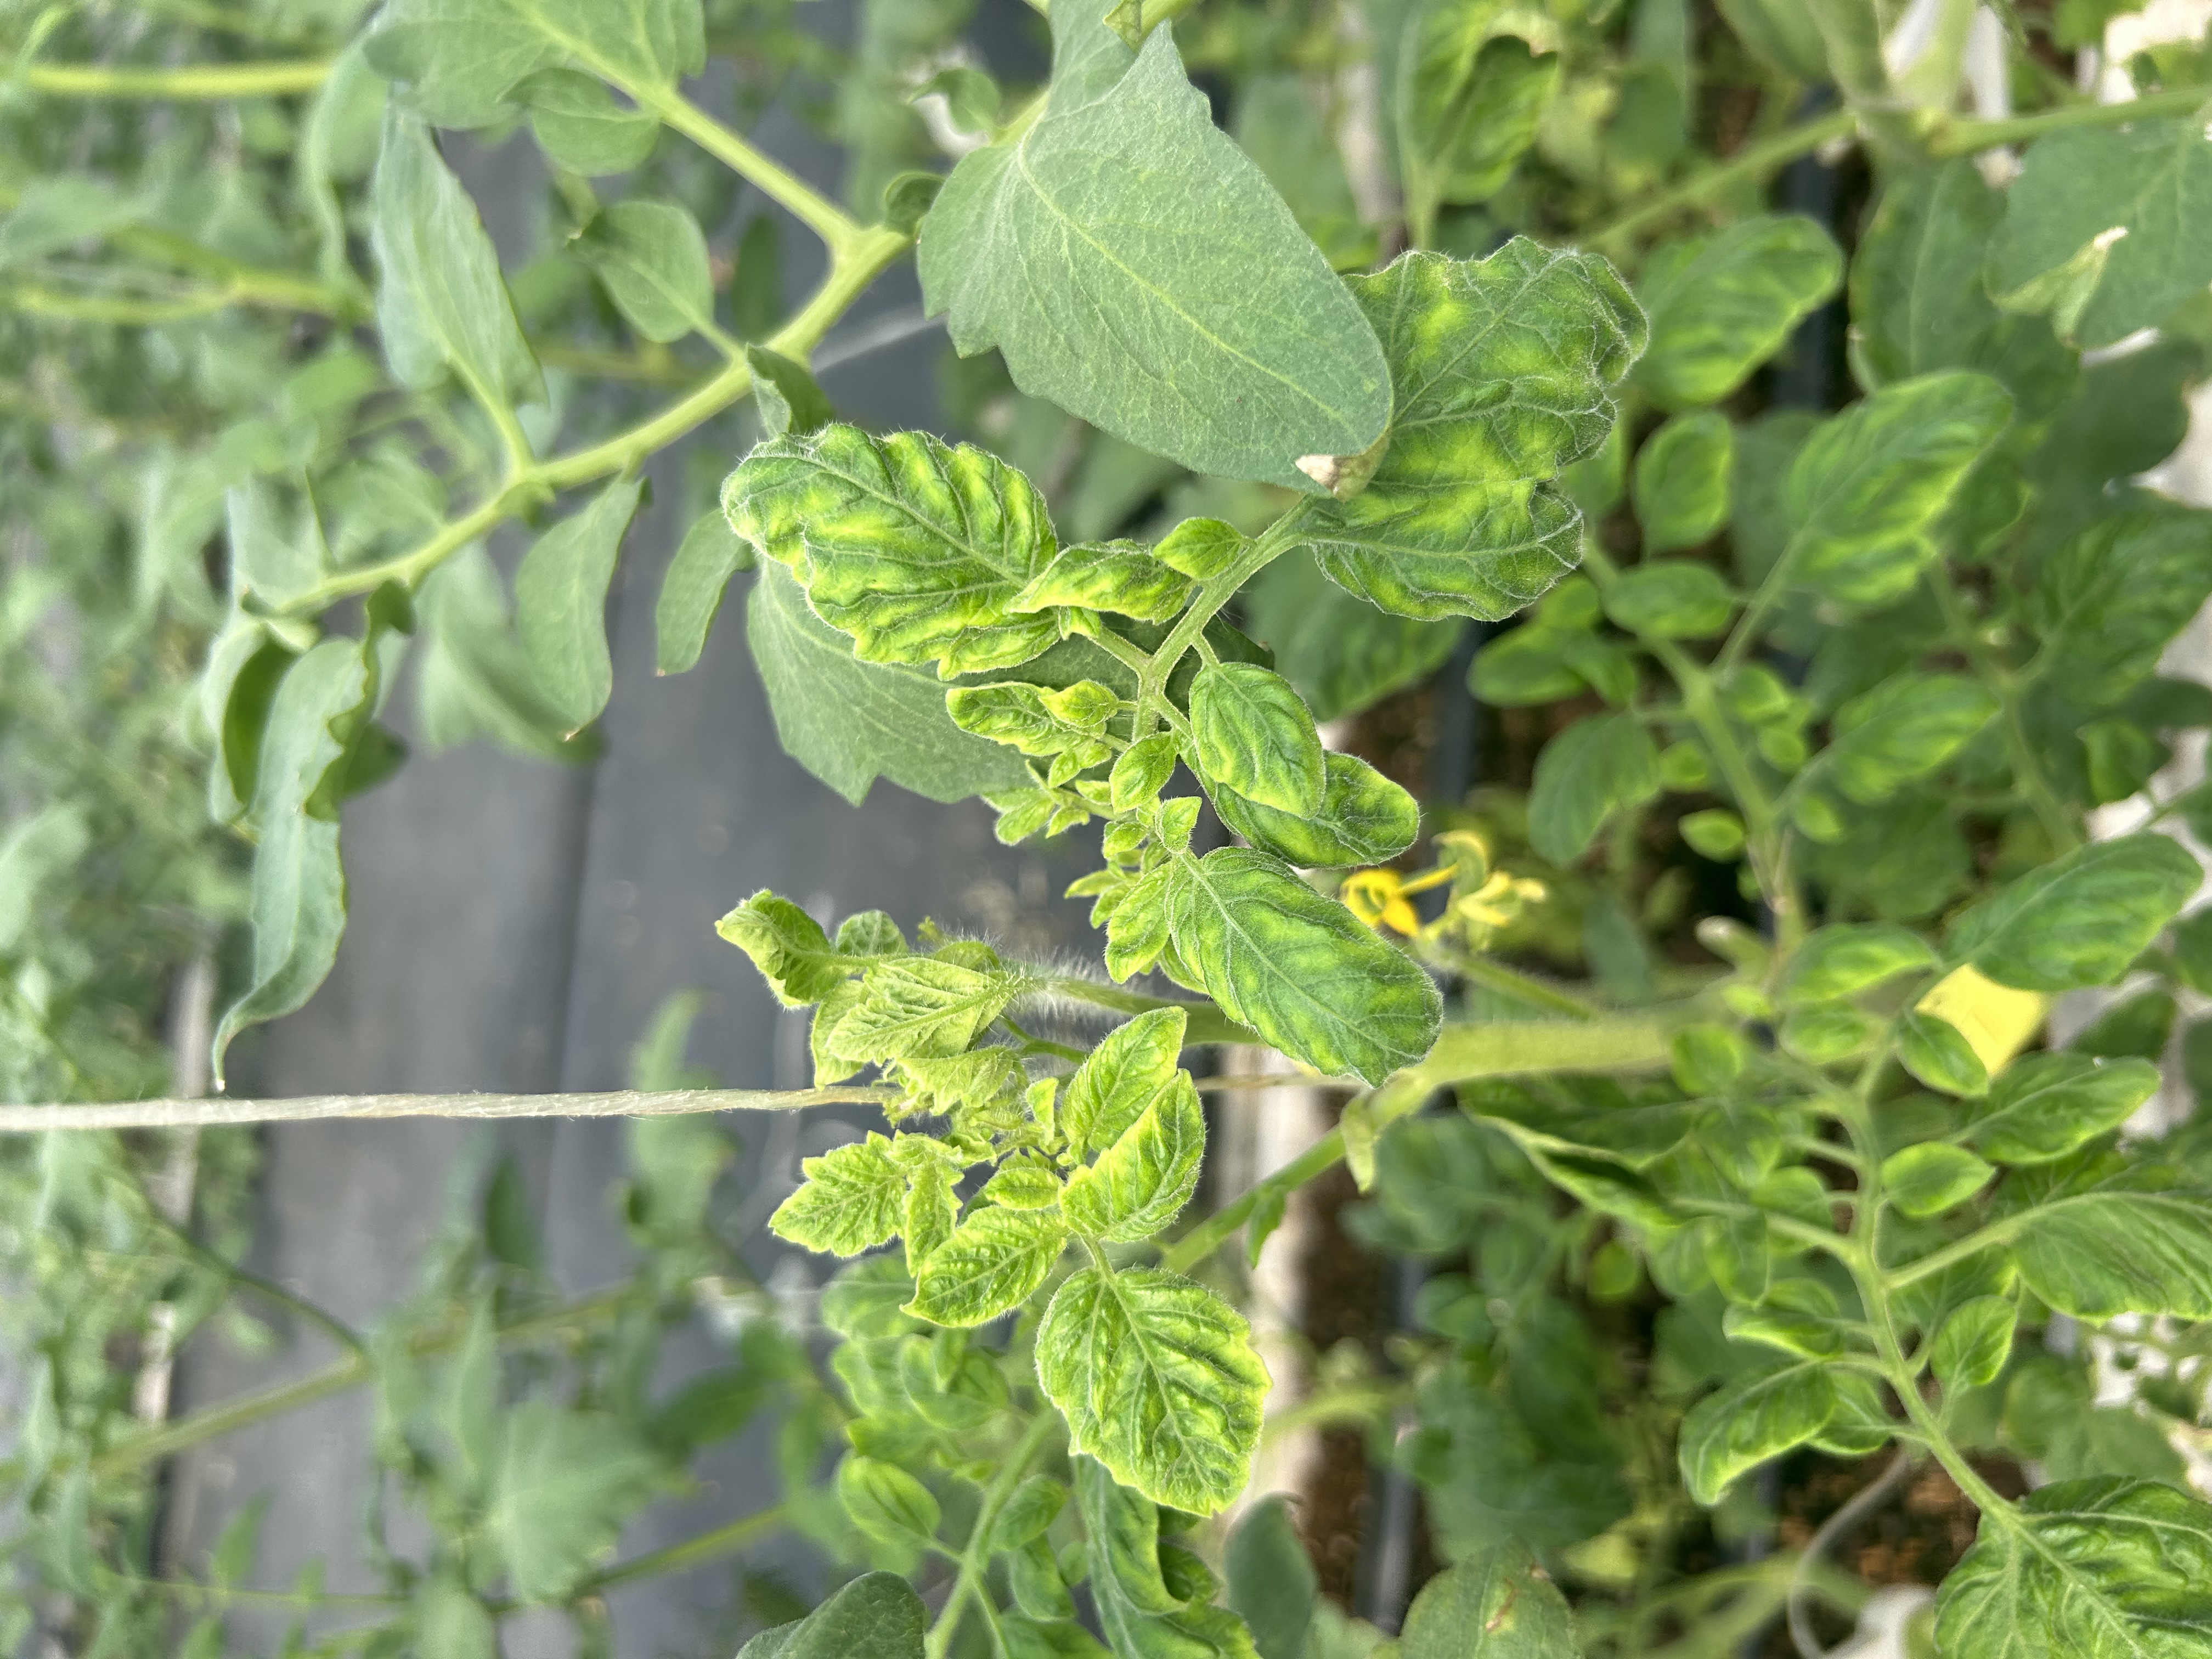
Disease: Viral